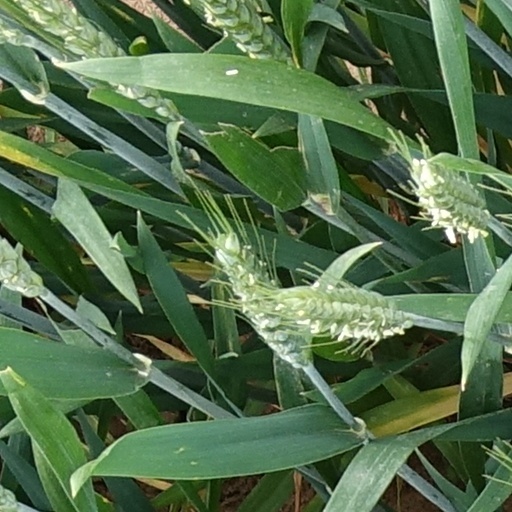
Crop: wheat